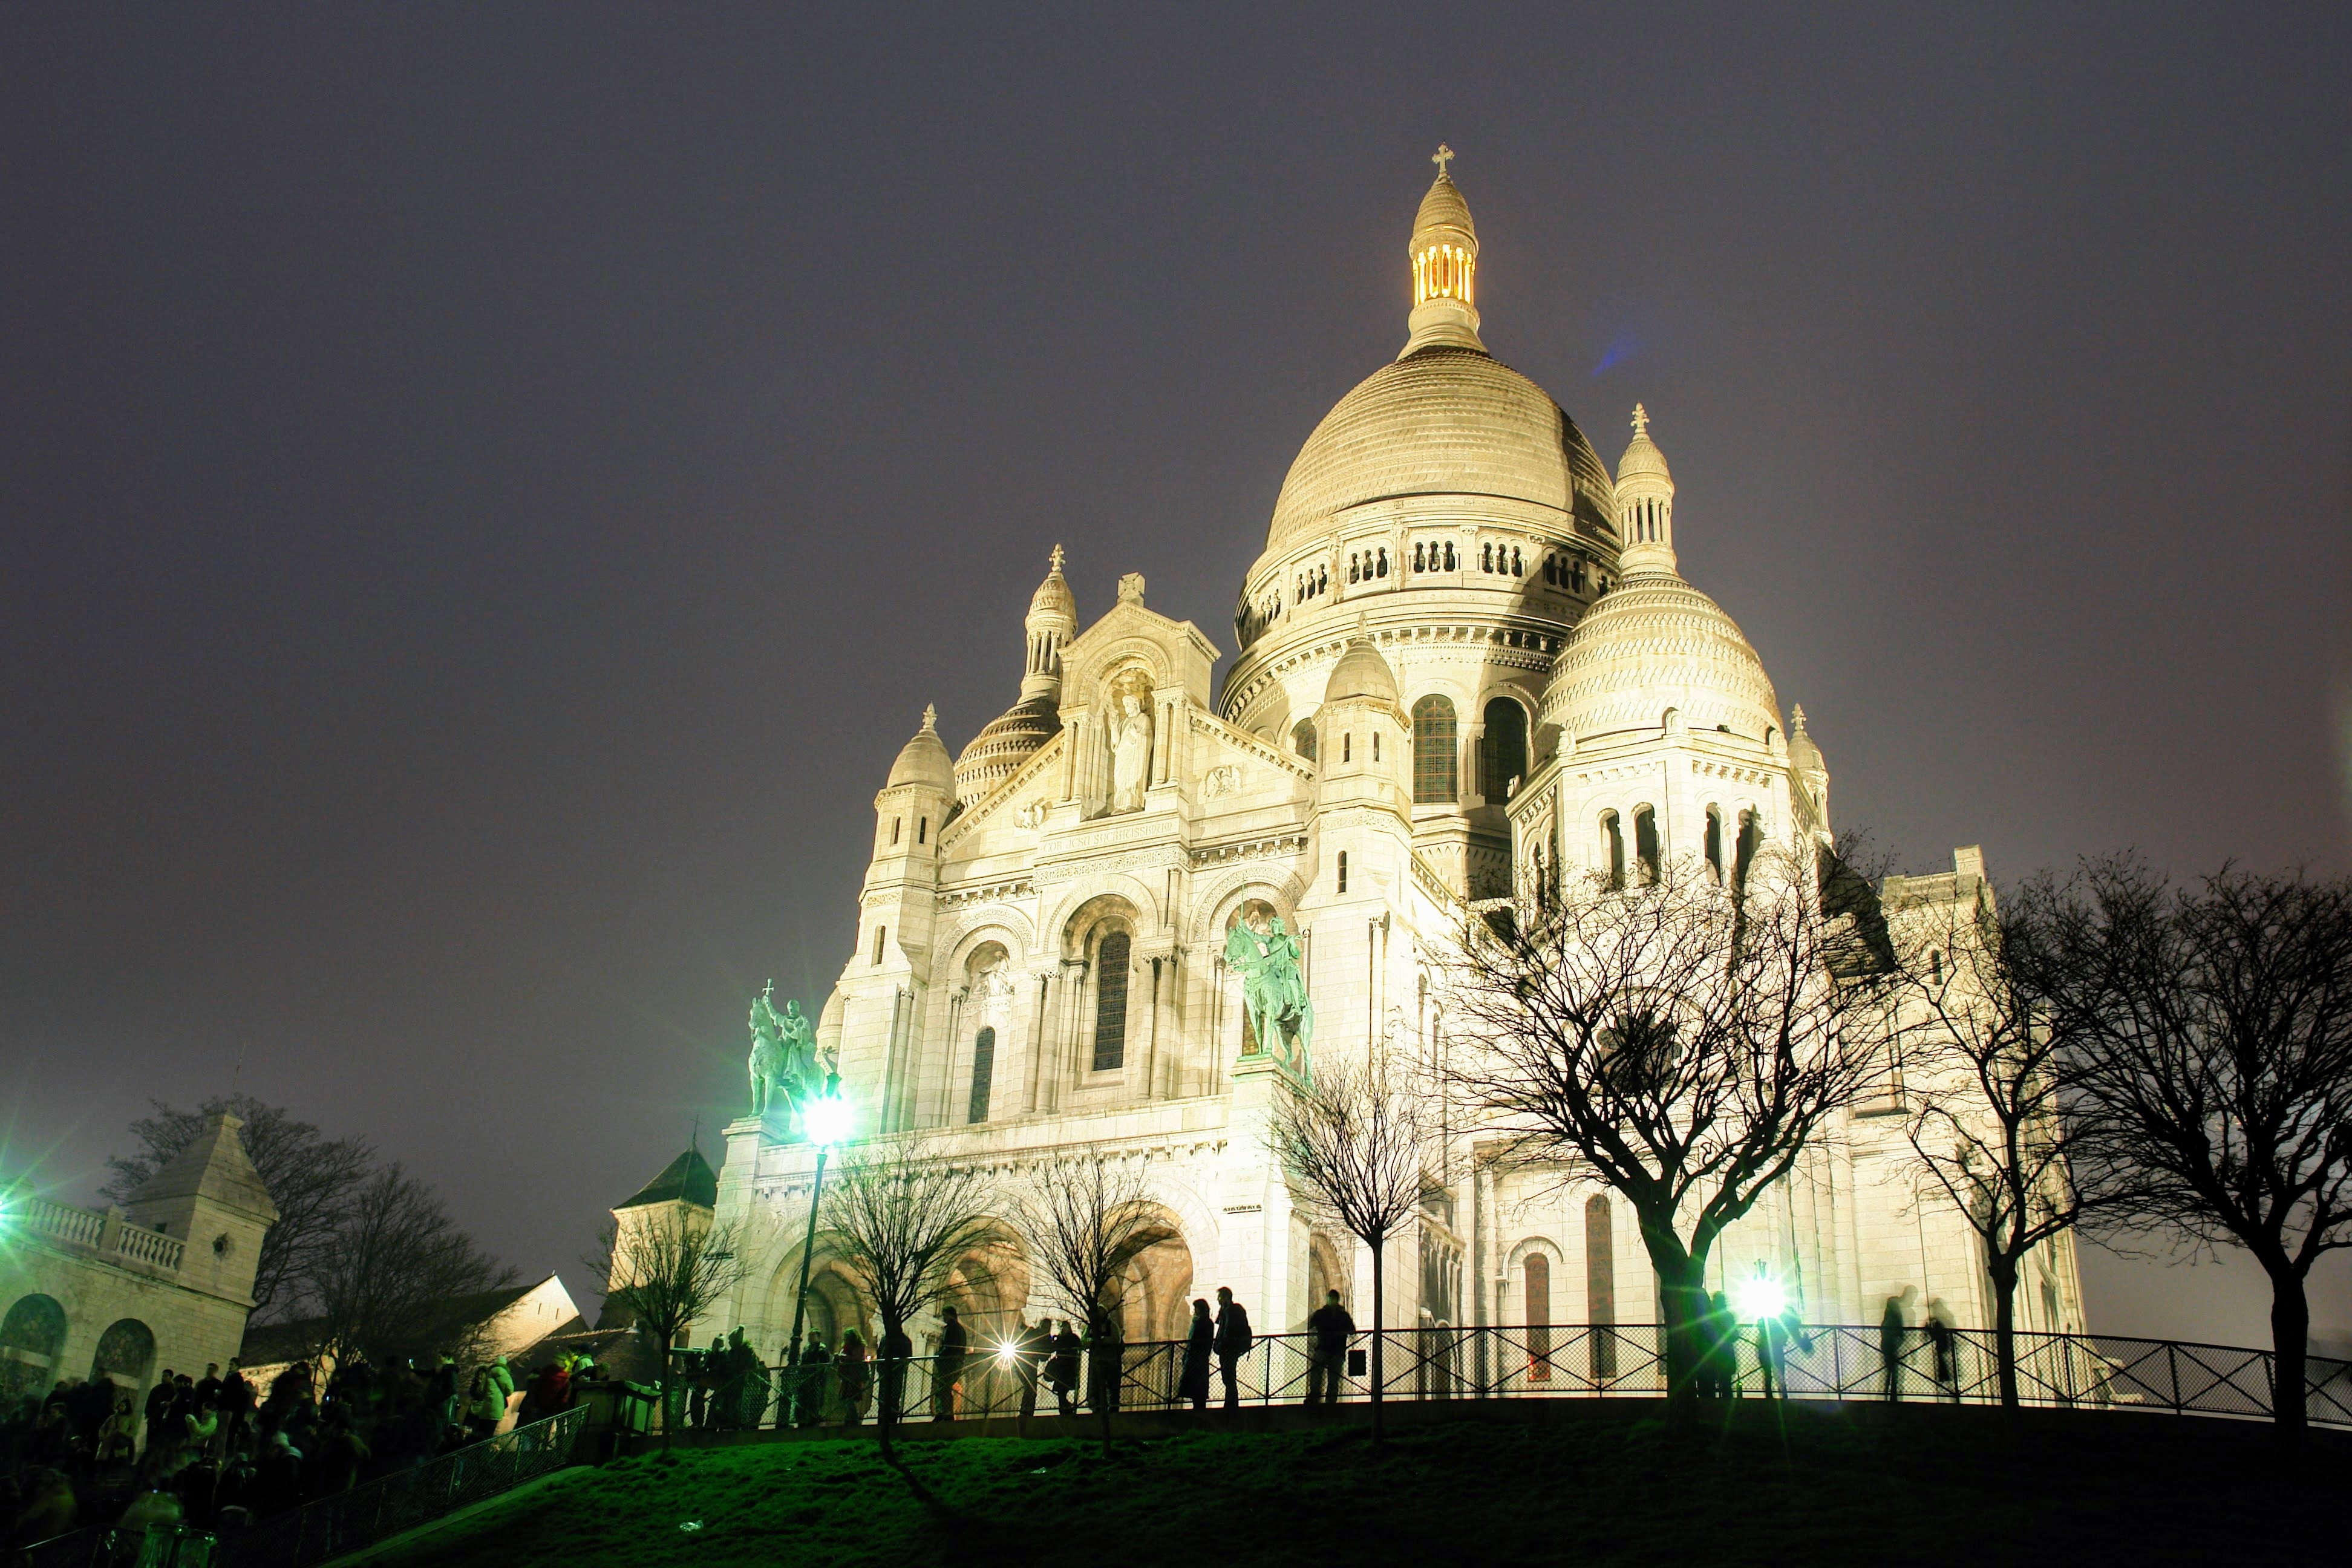
white, night, building, paris, france, landmark, church, cathedral, place of worship, places of interest, montmartre, basilica, abendstimmung, night photograph, sacre coeur, house of worship